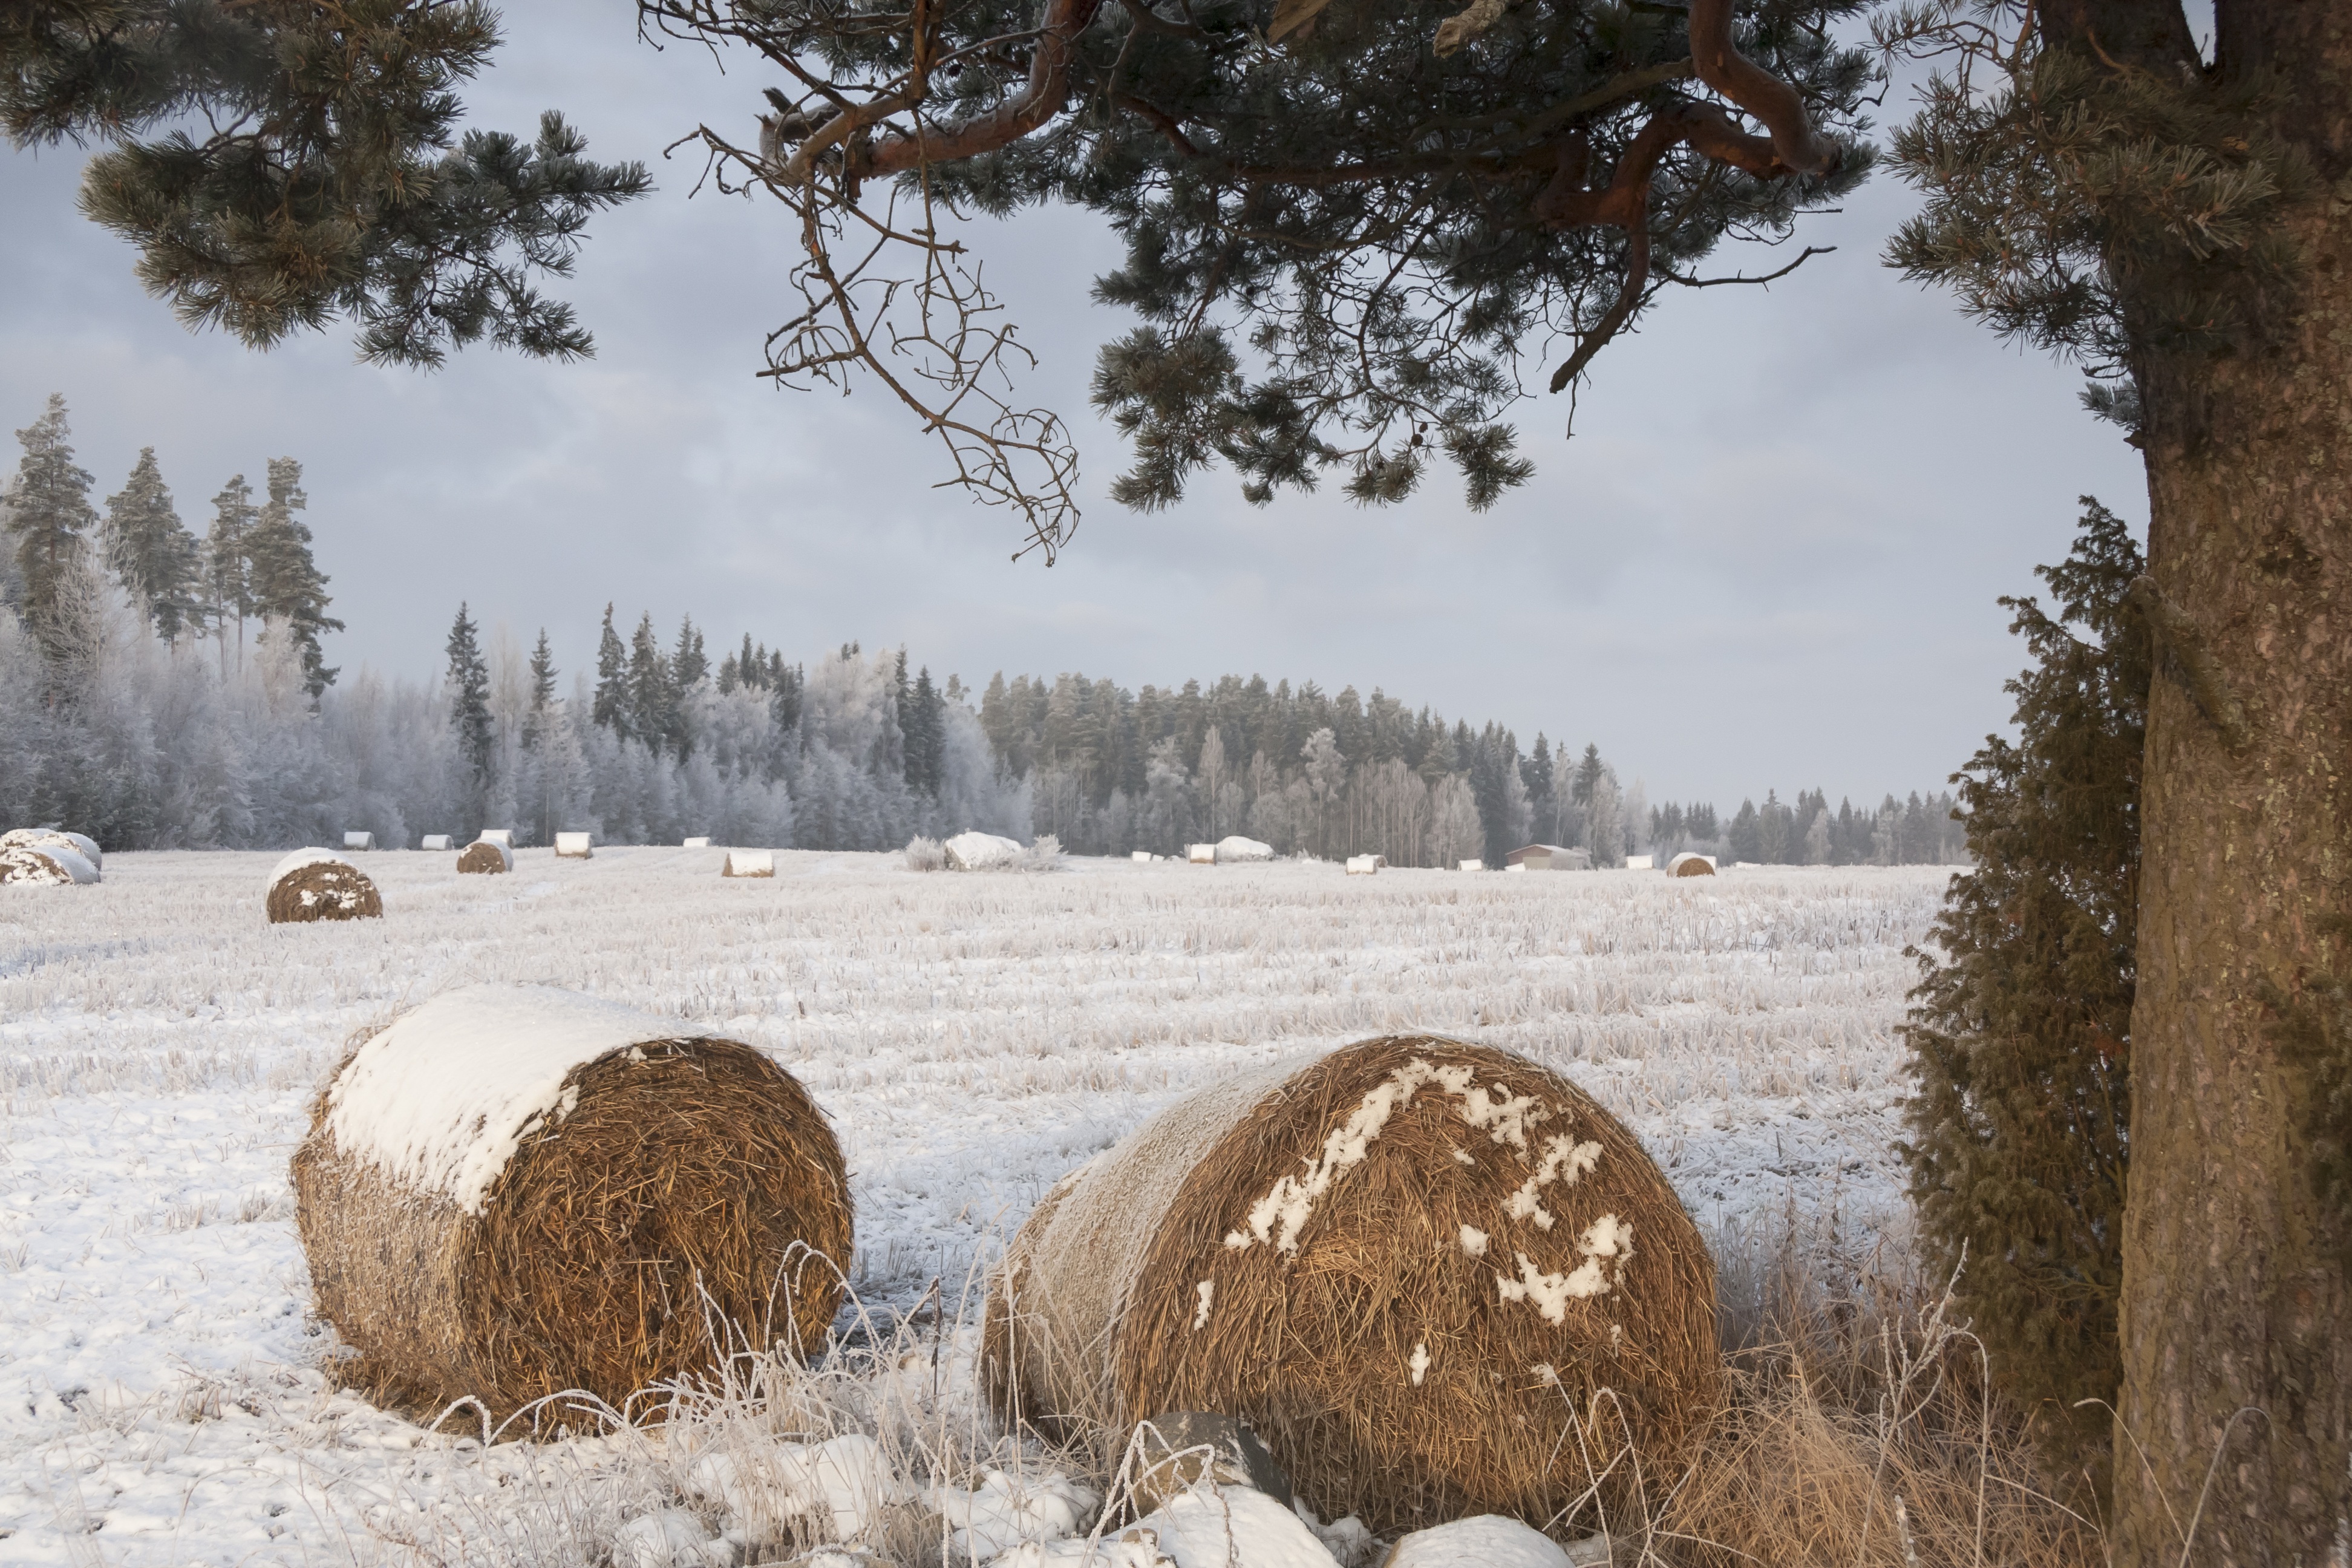
tree, forest, wilderness, snow, winter, bale, field, frost, pine, weather, snowy, season, stubble, juniper, straw, rime, bales, py r paali, py r paalit, woody plant